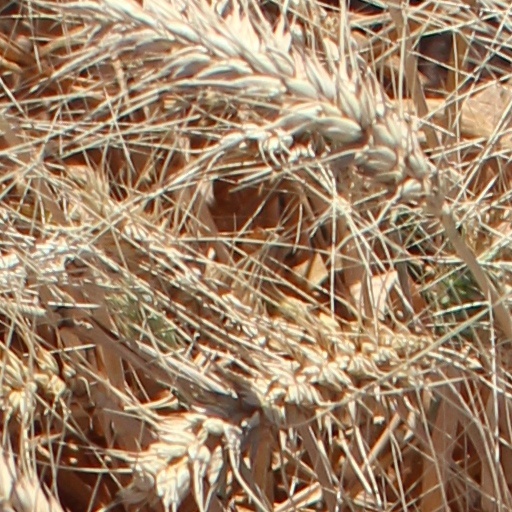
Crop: wheat